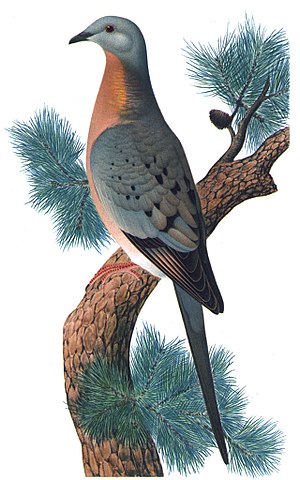
Vandredue
Vandreduen, også kaldet amerikansk vandredue, var en dueart som levede i det østlige Nordamerika som den mest talrige af alle fuglearter. Man regner med, at bestanden havde en størrelse på mellem 3 og 5 milliarder individer. De første europæere som bosatte sig i Nordamerika skrev ofte om de enorme flokke af vandreduer, som kunne formørke himlen i dagevis. Det sidste individ døde i fangenskab i Cincinnati zoologiske have i 1914.